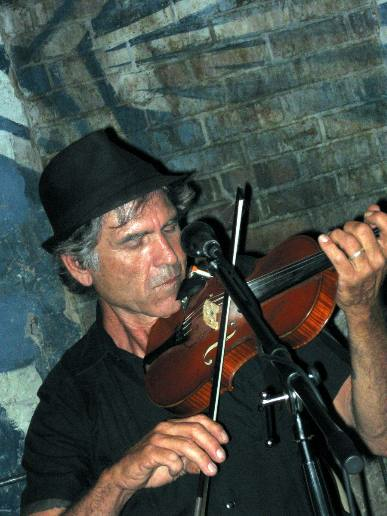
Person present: Yes